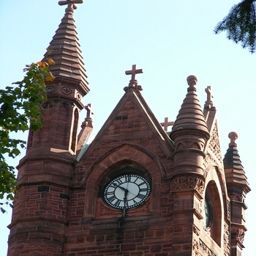
A tall red brick clock tower with a pointing roof.
a large tower with crosses attached to the top and a clock built inside
A Cathedral Steeple with a clock at the top.
THERE IS A CLOCK TOWER THAT IS IN THE CITY
A stone church with steeple and clock against the sky